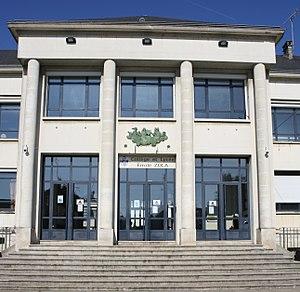
entrée monumentale du lycée et collège Émile-Zola, surmontée d'un bas-relief de Guy-Charles Revol, Châteaudun, Eure-et-Loir, France.
Le lycée Émile-Zola est un établissement d'enseignement secondaire et supérieur de l'académie d'Orléans-Tours situé à Châteaudun au 26, rue de Civry, dans le département d'Eure-et-Loir, en région Centre-Val-de-Loire.